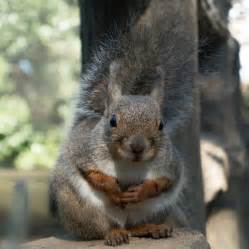
Label: scoiattolo